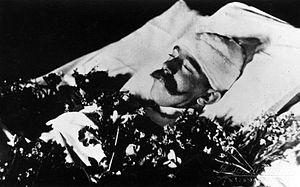
Le drame de Mayerling est un événement qui se déroule le 30 janvier 1889 : l'archiduc héritier d'Autriche Rodolphe, fils de l'empereur François-Joseph Iᵉʳ d'Autriche et de l'impératrice Élisabeth, dite « Sissi », est retrouvé mort en compagnie de sa maîtresse, la baronne Marie Vetsera, une fille mineure, dans son pavillon de chasse de Mayerling. Leur suicide ne fait aucun doute, mais, étant donné le caractère scandaleux d'une telle fin, le gouvernement et l'empereur tentèrent de le cacher, ce qui a donné naissance à toute une littérature romantique, périodiquement alimentée par des « révélations ».
Rodolphe François Charles Joseph de Habsbourg-Lorraine, né à Laxenbourg le 21 août 1858 et décédé à Mayerling le 30 janvier 1889, est un membre de la maison impériale et royale d'Autriche-Hongrie.